List of mammals of Italy

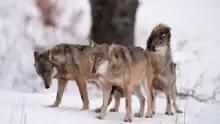
Italian wolf pack in the Abruzzo, Lazio and Molise National Park. The Italian wolf is the national animal of Italy.

There are 102 mammal species in Italy, of which one is critically endangered, two are endangered, nine are vulnerable, and four are near threatened. One of the species listed for Italy is considered to be extinct.